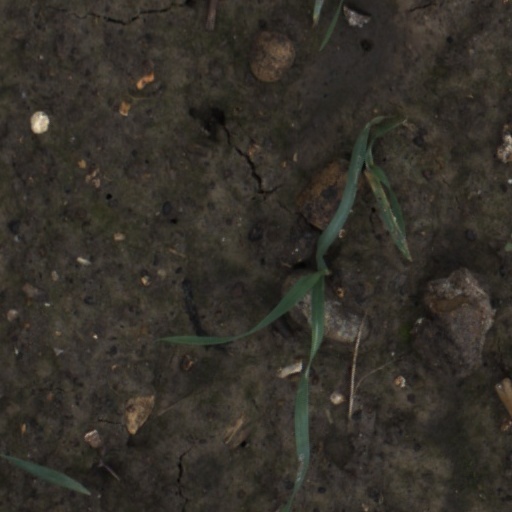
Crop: wheat